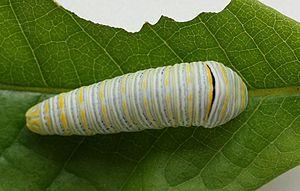
Protographium marcellus ou Eurytides marcellus est un insecte lépidoptère de la famille des Papilionidae, de la sous-famille des Papilioninae et du genre Protographium.